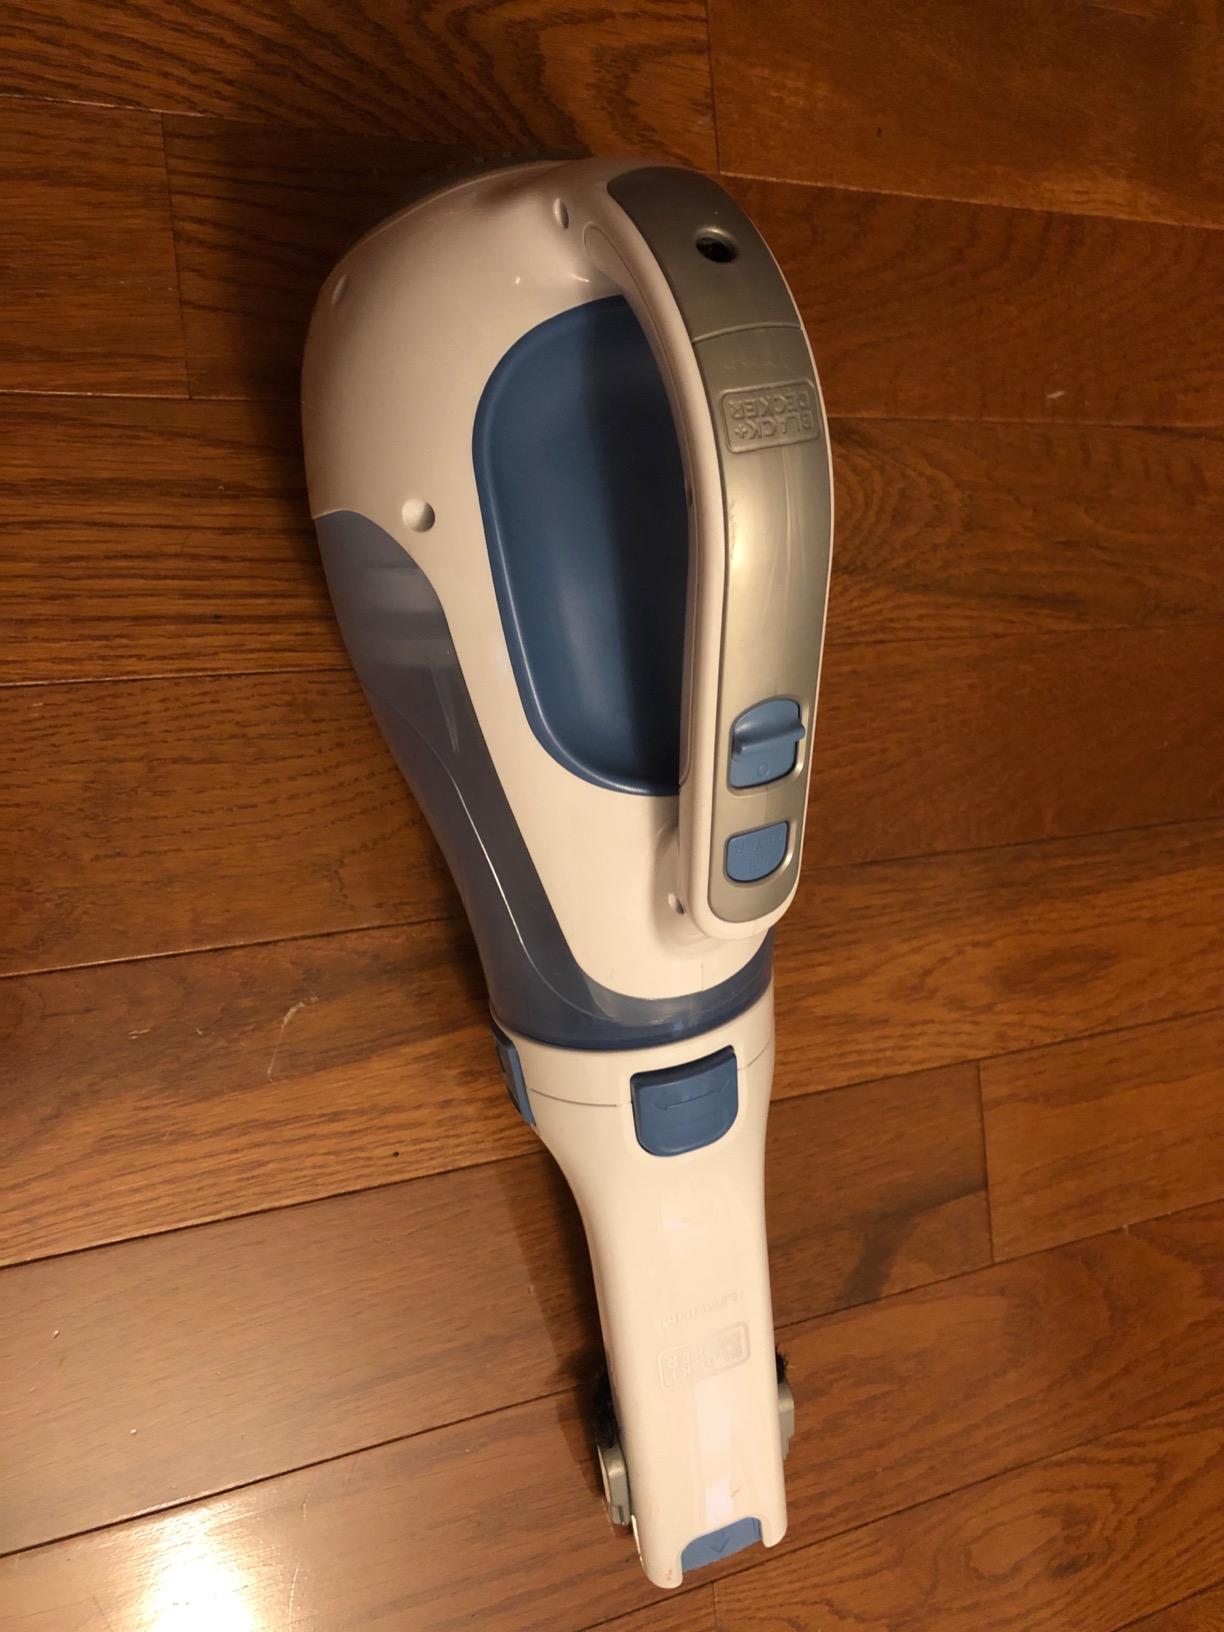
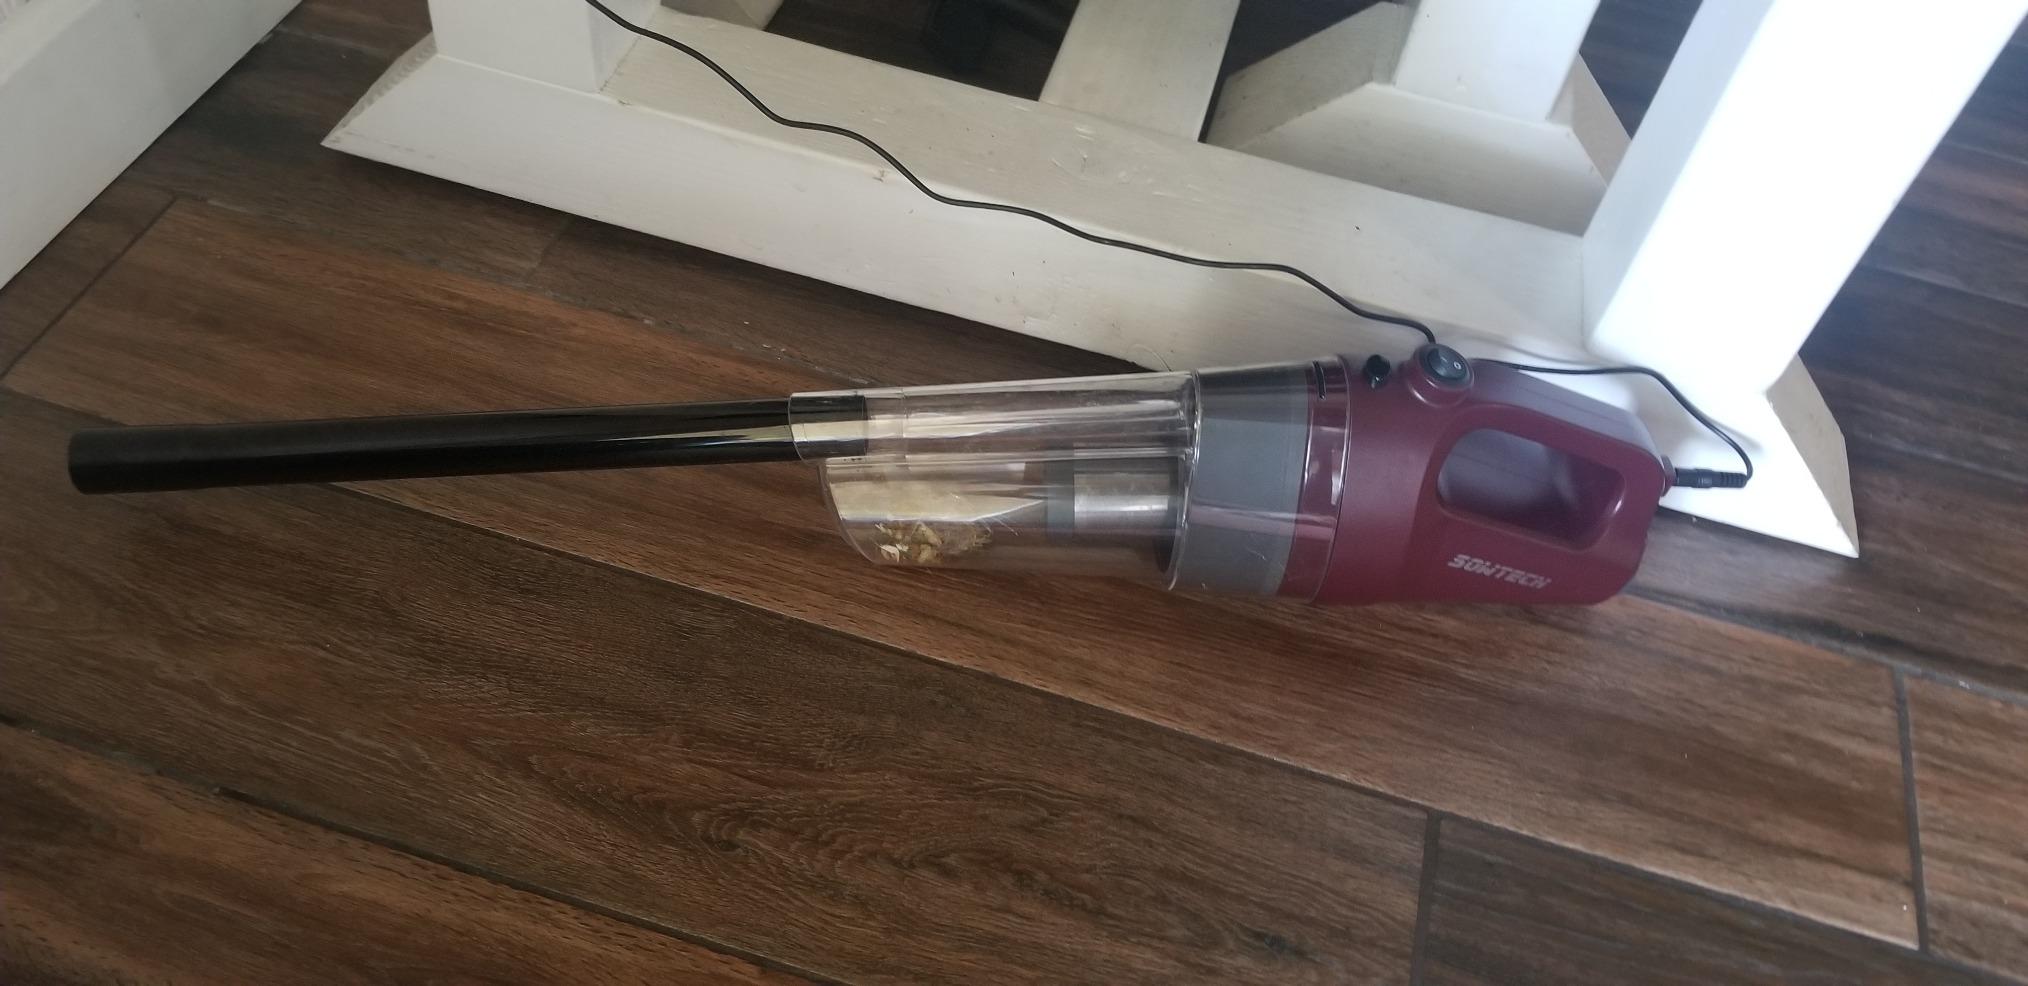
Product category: items_vacuum
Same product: no